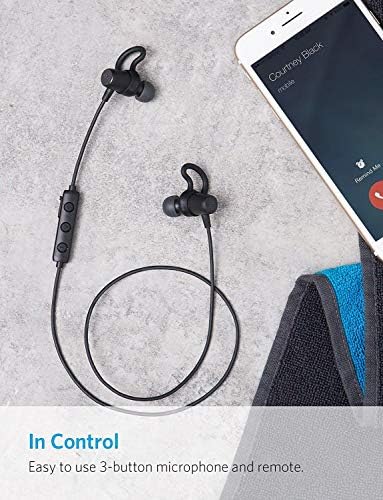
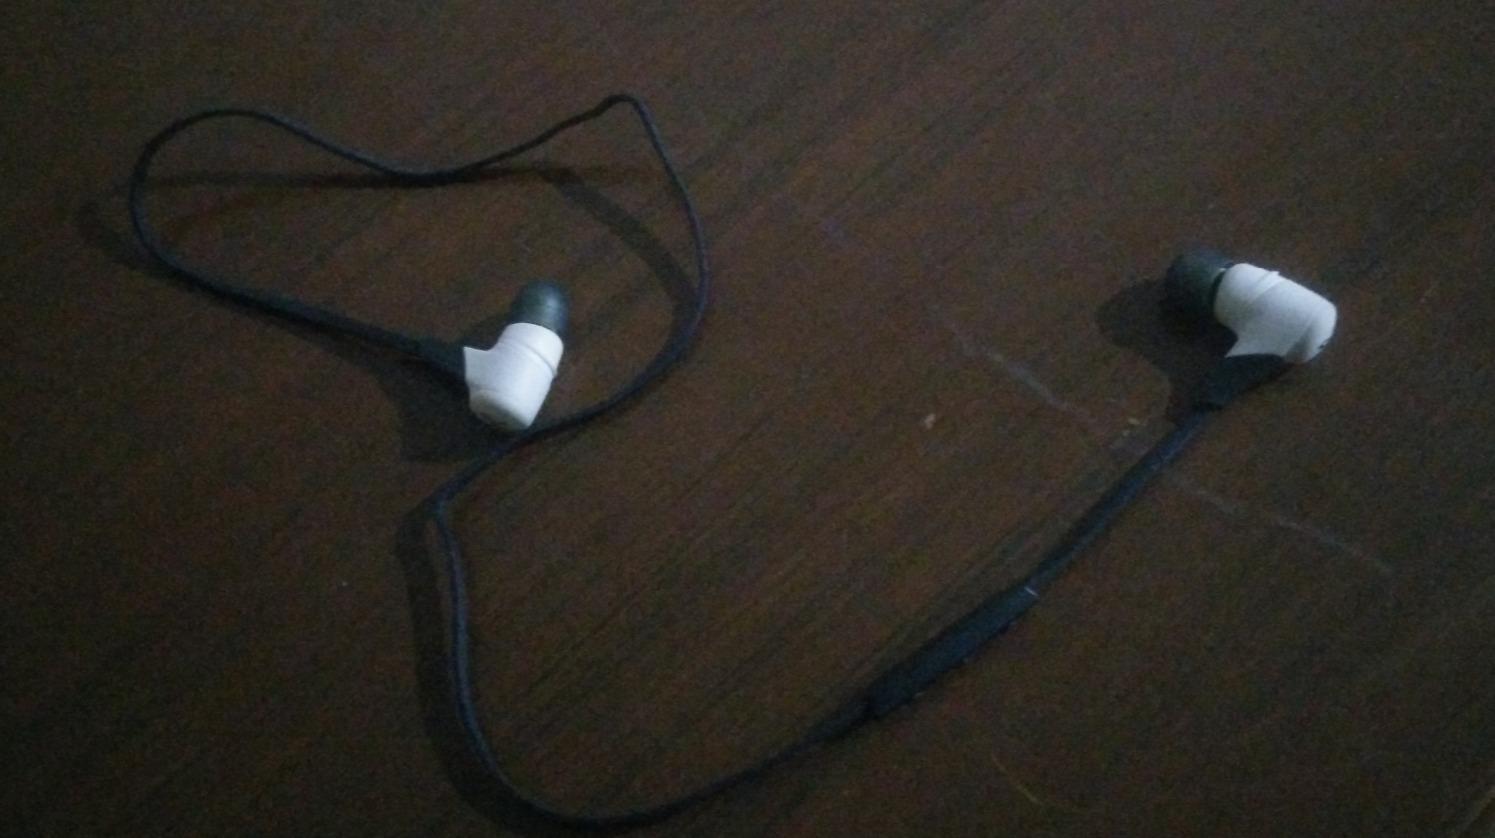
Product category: headphones
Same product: no